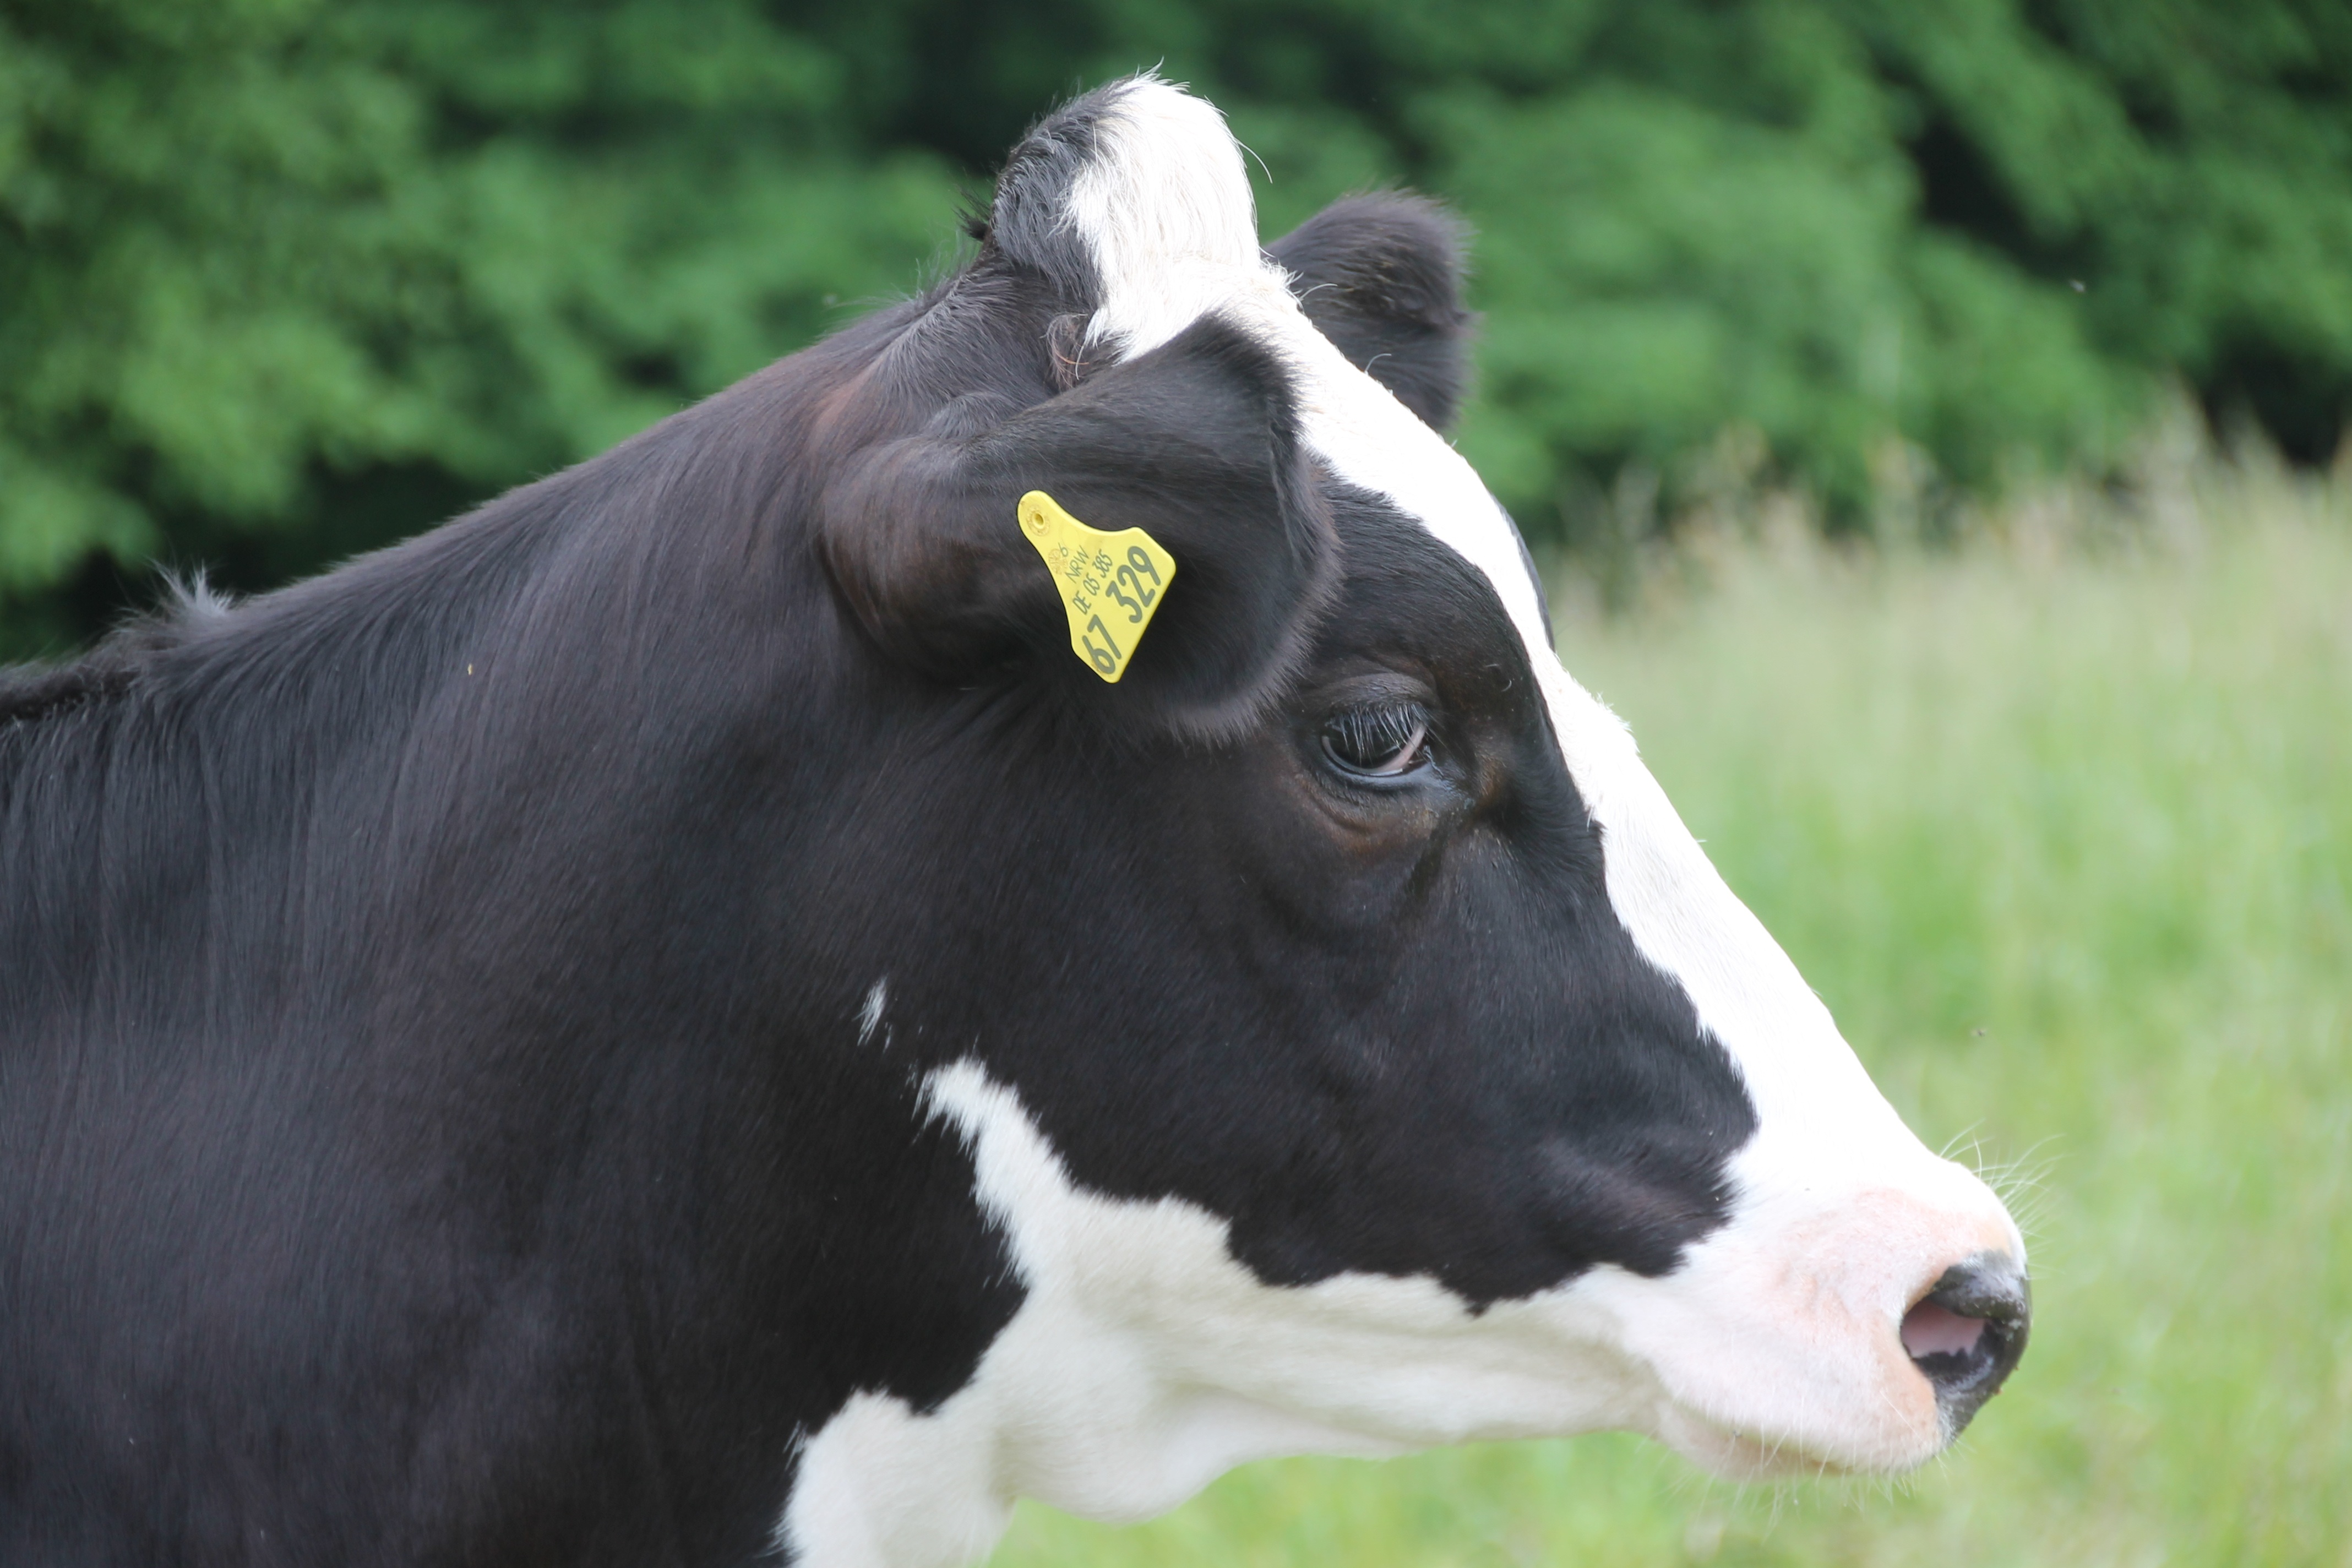
grass, field, farm, meadow, cow, pasture, grazing, mammal, agriculture, milk, fauna, calf, bull, vertebrate, dairy cow, cattle like mammal, cow goat family